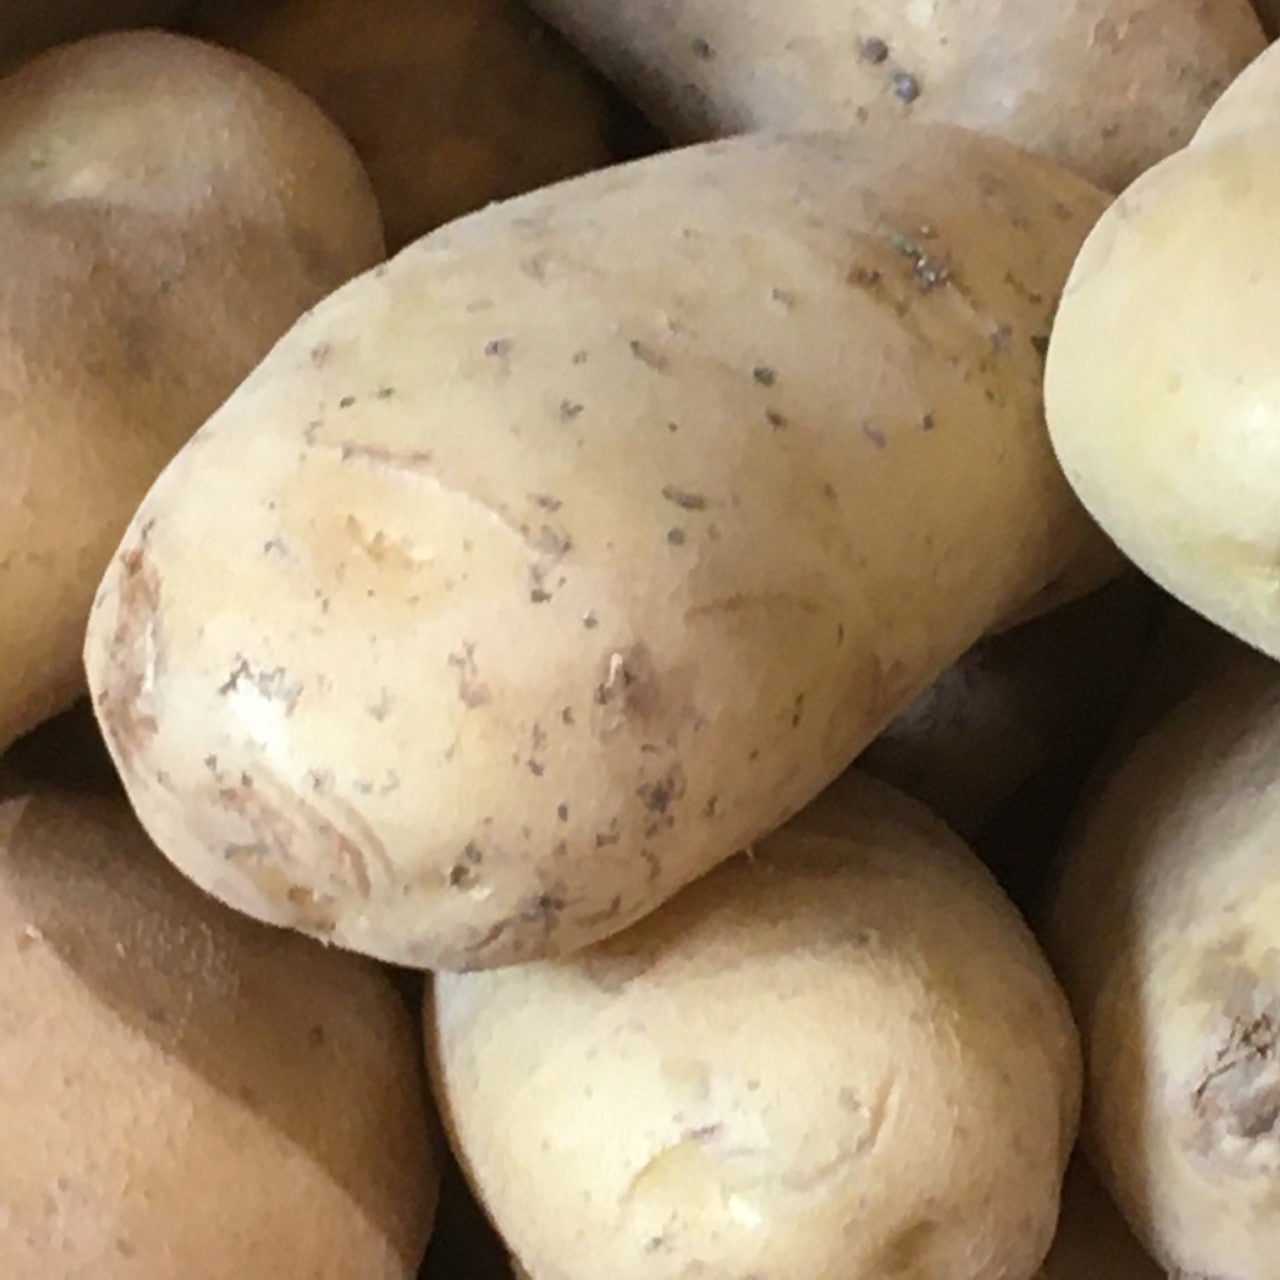
POMME DE TERRE ALLIANS BIO 1kg
Poids correspondant : 1KG Bien connue pour sa saveur presque iodée pourrait-on dire, puisqu'elle est cultivée sur l'Ile de Batz en Bretagne et bénéficie à ce titre d'une réputation internationale... voici une excellente pomme de terre à consommer idéalement à la vapeur !
Brand: Hédonie Paris
Category: Food, Beverages & Tobacco > Food Items > Fruits & Vegetables > Fresh & Frozen Vegetables > Potatoes